Dallas Cowboys

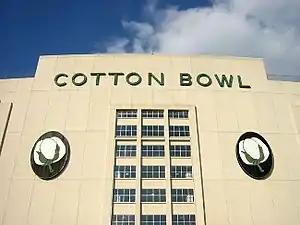
The main entrance to the Cotton Bowl in Dallas

The Dallas Cowboys' blue star logo, which represents Texas as "The Lone Star State", is one of the most well-known team logos in professional sports. The blue star originally was a solid shape until a white line and blue border were added in 1964. The logo has remained the same since. Today, the blue star has been extended to not only the Dallas Cowboys, but owner Jerry Jones' defunct AFL team, the Dallas Desperados that used a similar logo based on that of the Cowboys. The blue star also is used on other entries like an imaging facility and storage facility.